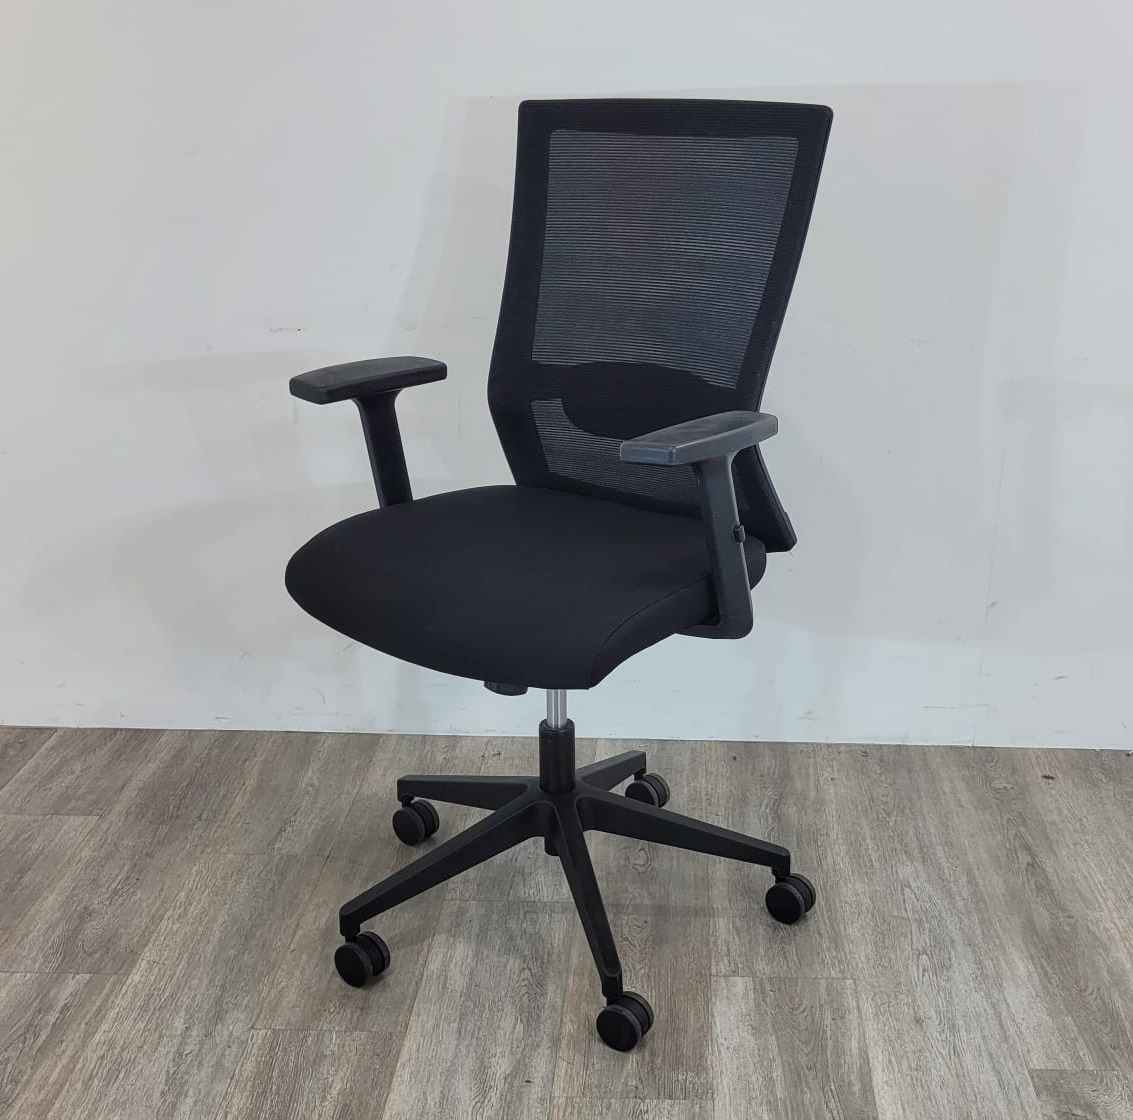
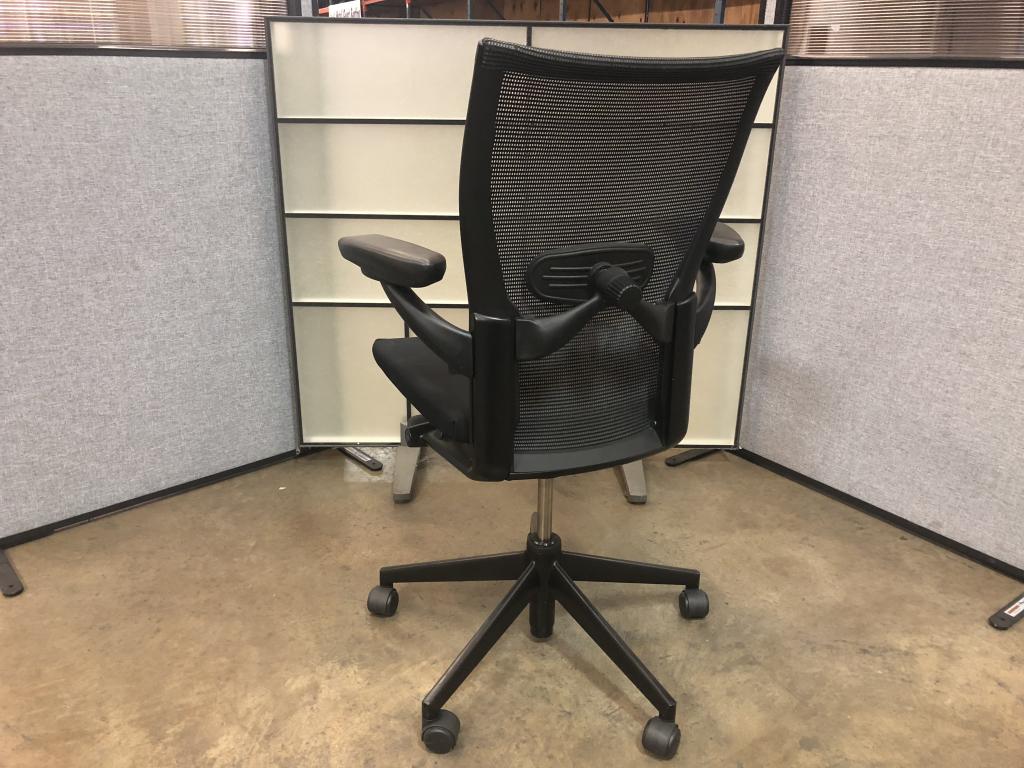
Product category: items_chair
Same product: no